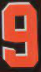
Number: 9